List of Emma Bunton concert tours

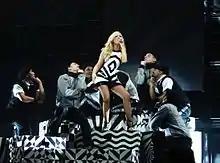
Bunton performing "Maybe" in 2007

Emma Bunton's debut solo album, "A Girl Like Me", was released in the United Kingdom on 16 April 2001 by Virgin Records. The album debuted and peaked at No. 4 on the UK Albums Chart. It was certified gold by the British Phonographic Industry for sales in excess of 100,000 copies, ultimately becoming the 147th best-selling album in the UK for 2001. The album brought the UK and New Zealand No. 1 single "What Took You So Long?" as well as top five hits "What I Am" and "Take My Breath Away" and the top 20 hit "We're Not Gonna Sleep Tonight". Bunton's second album, "Free Me", was released in 2004 through 19 Entertainment/Universal Records. Four singles were taken from it: "Free Me", "Maybe", "I'll Be There" and "Crickets Sing for Anamaria". In 2006 she released her third album, "Life in Mono".